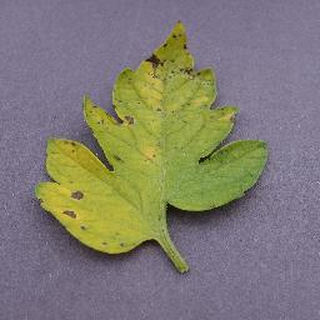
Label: tomato_septoria_leaf_spot